Carse Loch

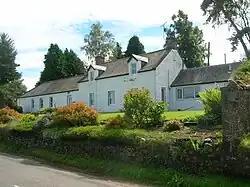
Grangeview House.

The place name 'Kerse or Carse' in the Scots language refers to 'Low and fertile land adjacent to a river or loch'. The loch was once used as a fish pond by the friars of the monastic grange.